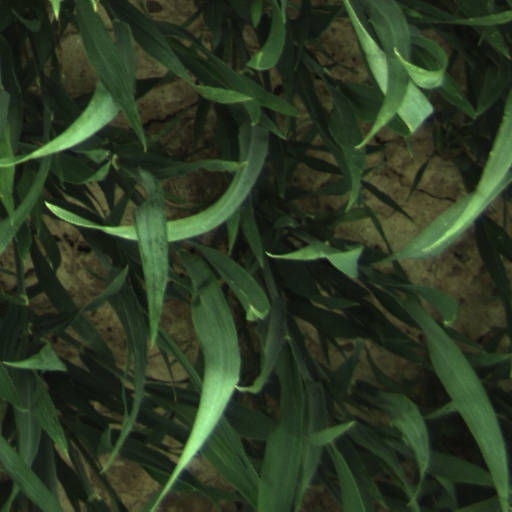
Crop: wheat